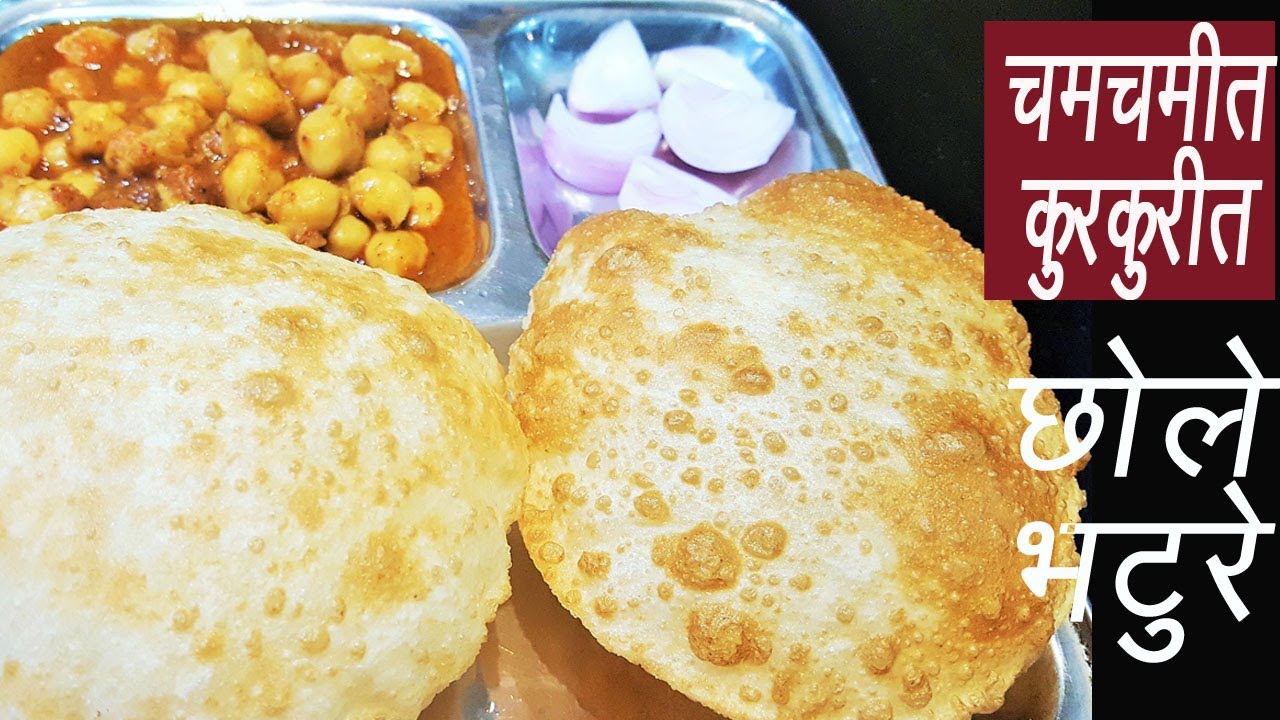
Dish: chole_bhature